Zachary J. Lemnios

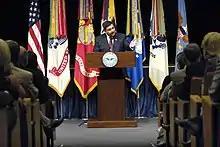
Lemnios addresses the audience during a welcoming ceremony hosted by Defense Secretary Robert M. Gates for three newly appointed officials, including Lemnios, at the Pentagon, c. August 10, 2009

Lemnios was confirmed as Assistant Secretary of Defense for Research and Engineering by the Senate on June 19, 2009, and he was sworn in on July 2, 2009. In this position, Lemnios was the Chief Technology Officer for Department of Defense.